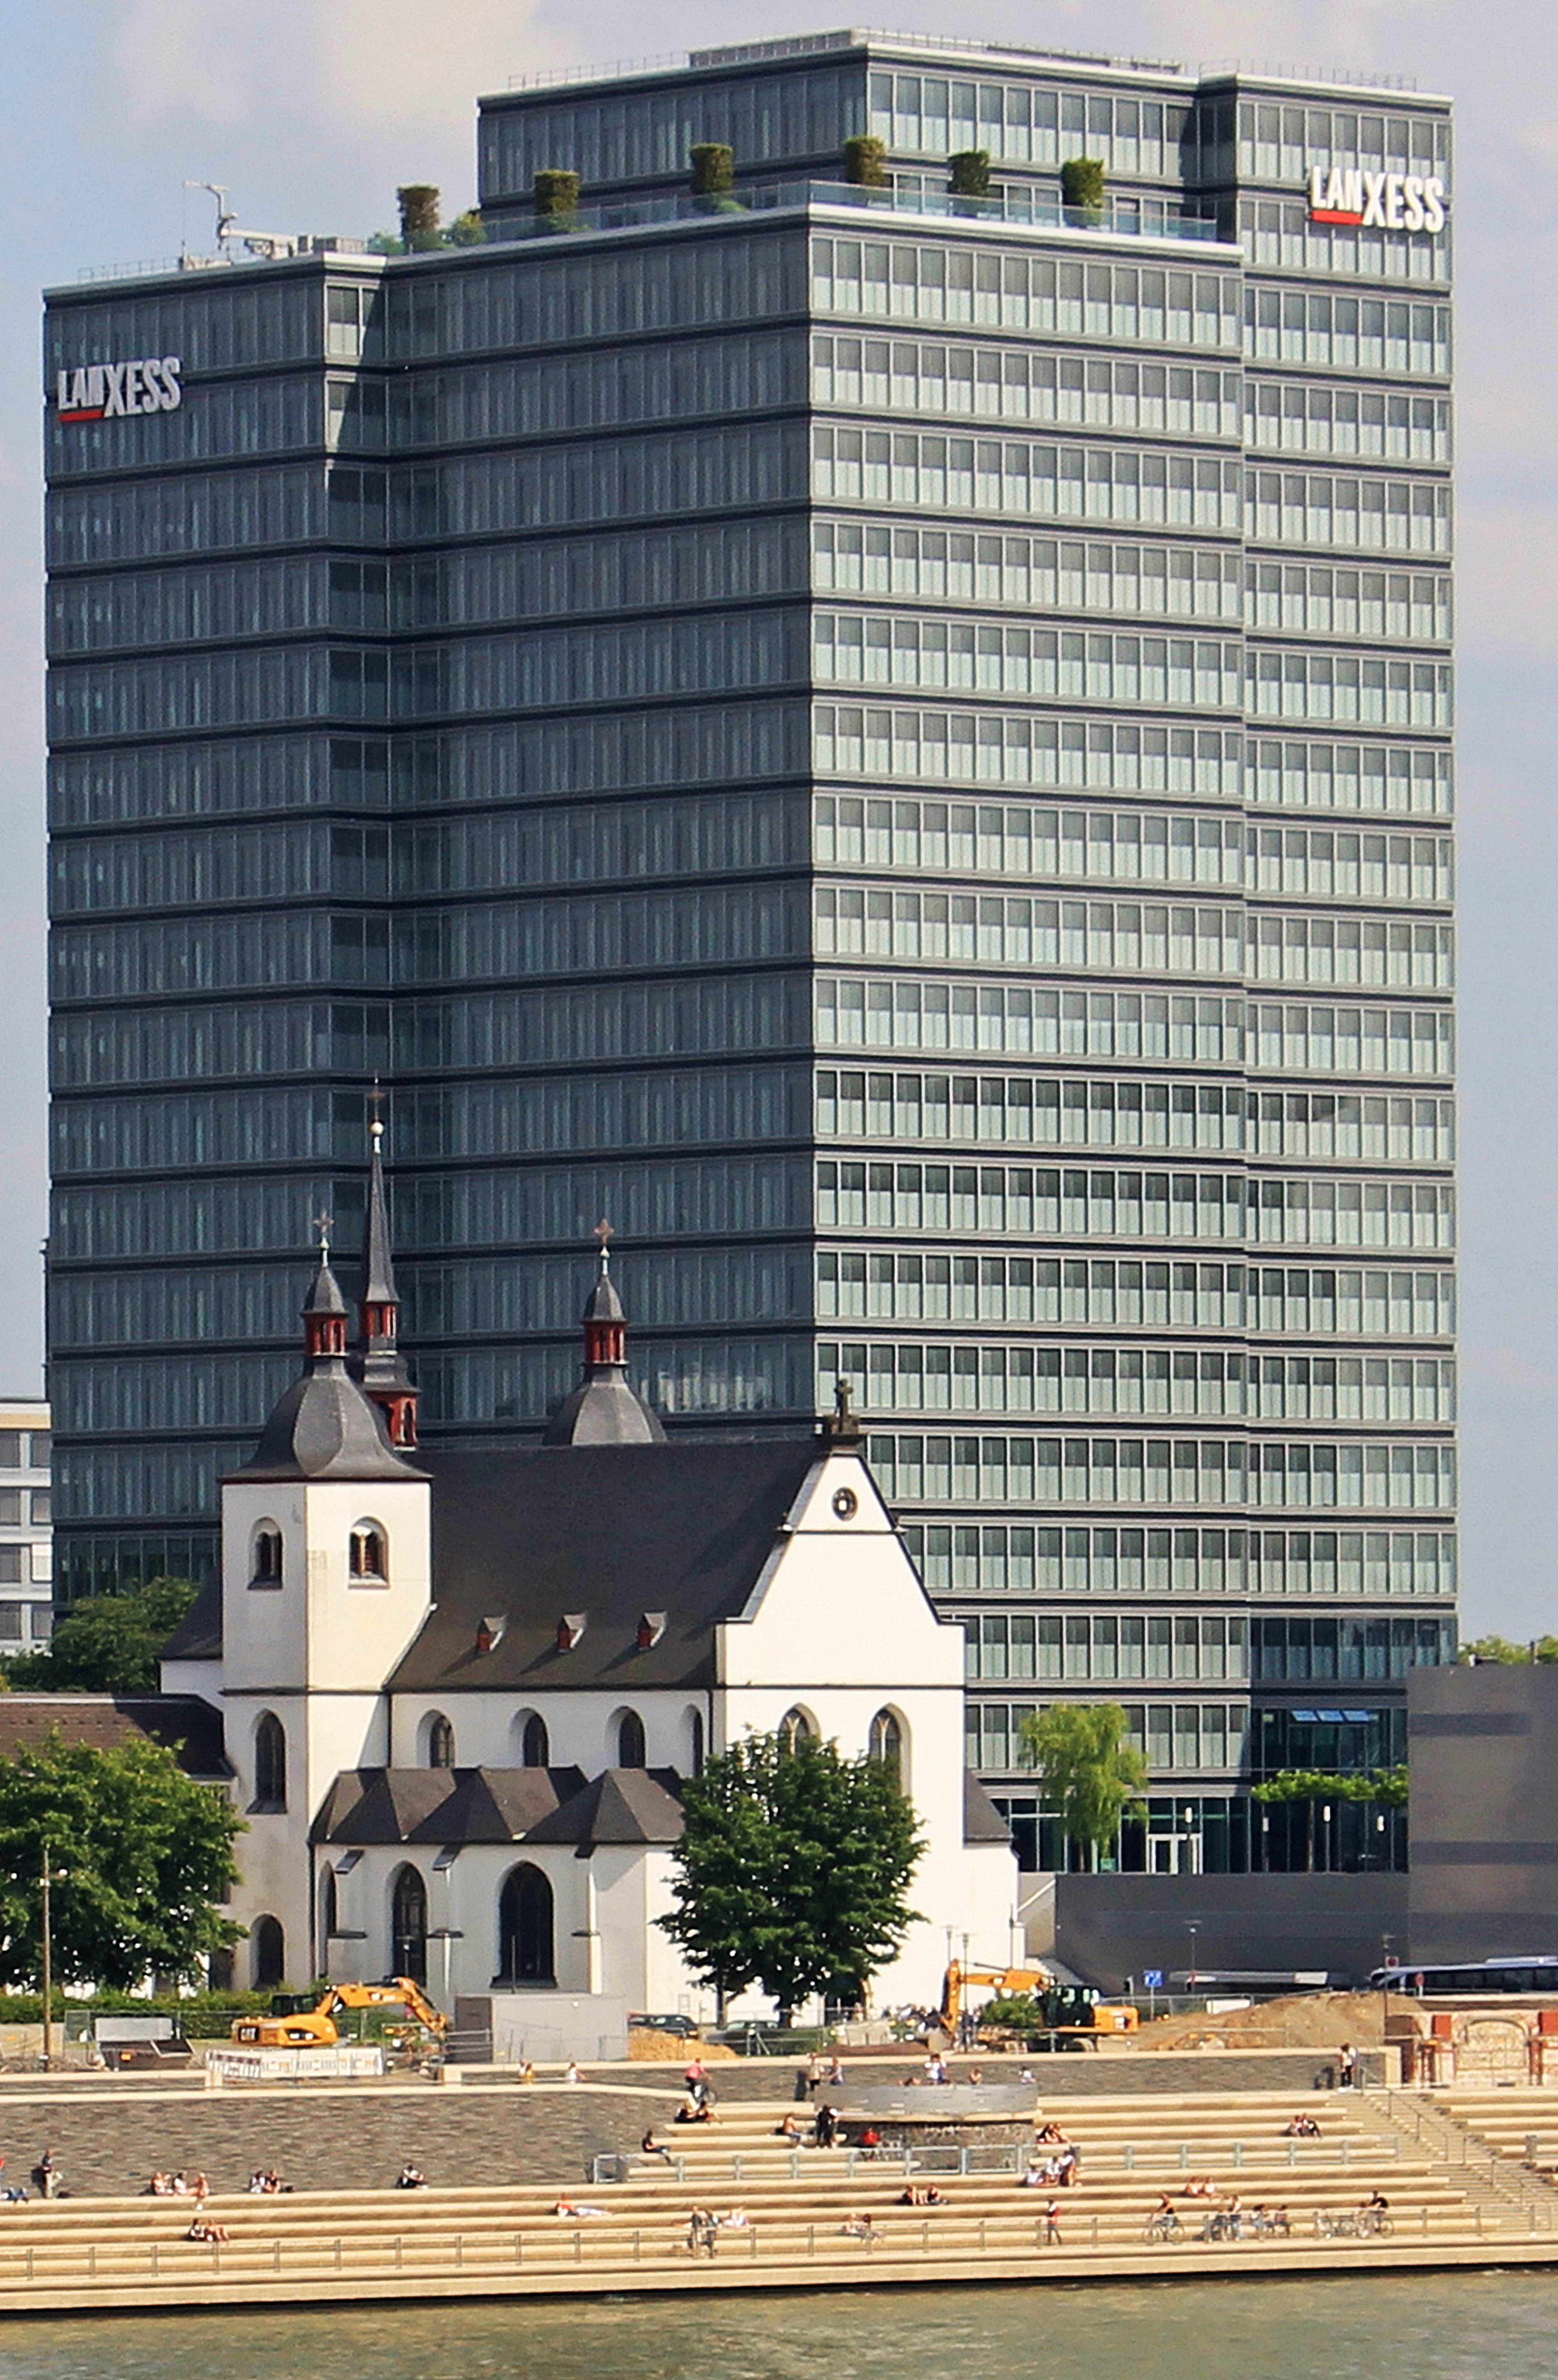
water, architecture, sky, building, city, skyscraper, river, downtown, tower, plaza, landmark, human, facade, contrast, church, christian, tower block, modern architecture, stroll, clouds, bank, stairs, homes, outlook, germany, cologne, abbey, animated, rhine, deutz, condominium, rheinland, romanesque church, gradually, cologne on the rhine, rhine river, monastery church, church buildings, lanxess tower, kennedy shore, cologne deutz, rechtsrheinisch, rechtsrheinische page, peeling sick, old st heribert, contradictory, residential area